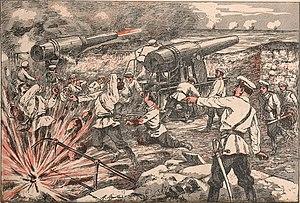
Le siège de Port-Arthur par les Japonais commence fin mai 1904. Port-Arthur capitule au début de 1905.